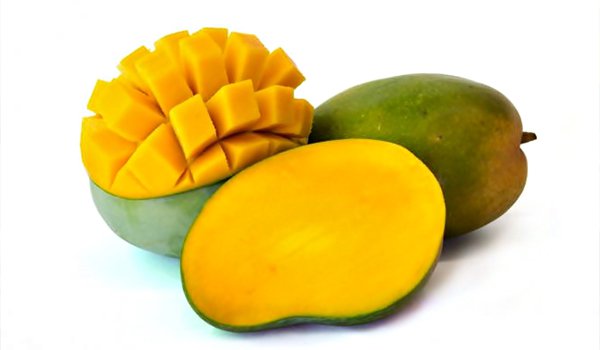
Label: Mango